Butts County, Georgia

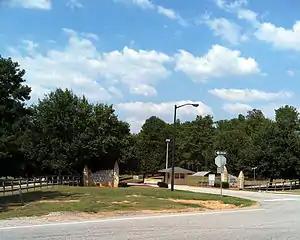
Georgia Diagnostic and Classification State Prison

The Georgia Diagnostic and Classification State Prison of the Georgia Department of Corrections is a maximum security prison in unincorporated Butts County. It is home to Georgia's death row for men and Georgia's execution facility. The prison is also home to maximum security general population (non-death row).